Marcus Maye

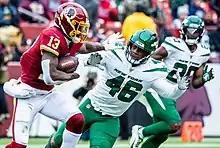
Maye in a game against the Washington Redskins

Maye changed his number from 26 to 20 to accommodate the signing of Le'Veon Bell. In week 16 against the Pittsburgh Steelers, Maye recorded an interception off a pass thrown by Devlin Hodges late in the fourth quarter to seal a 16–10 Jets' win. This was Maye's first interception of the season. In the 2019 season, Maye started in all 16 games. He finished with 65 total tackles, one interception, and seven passes defended.